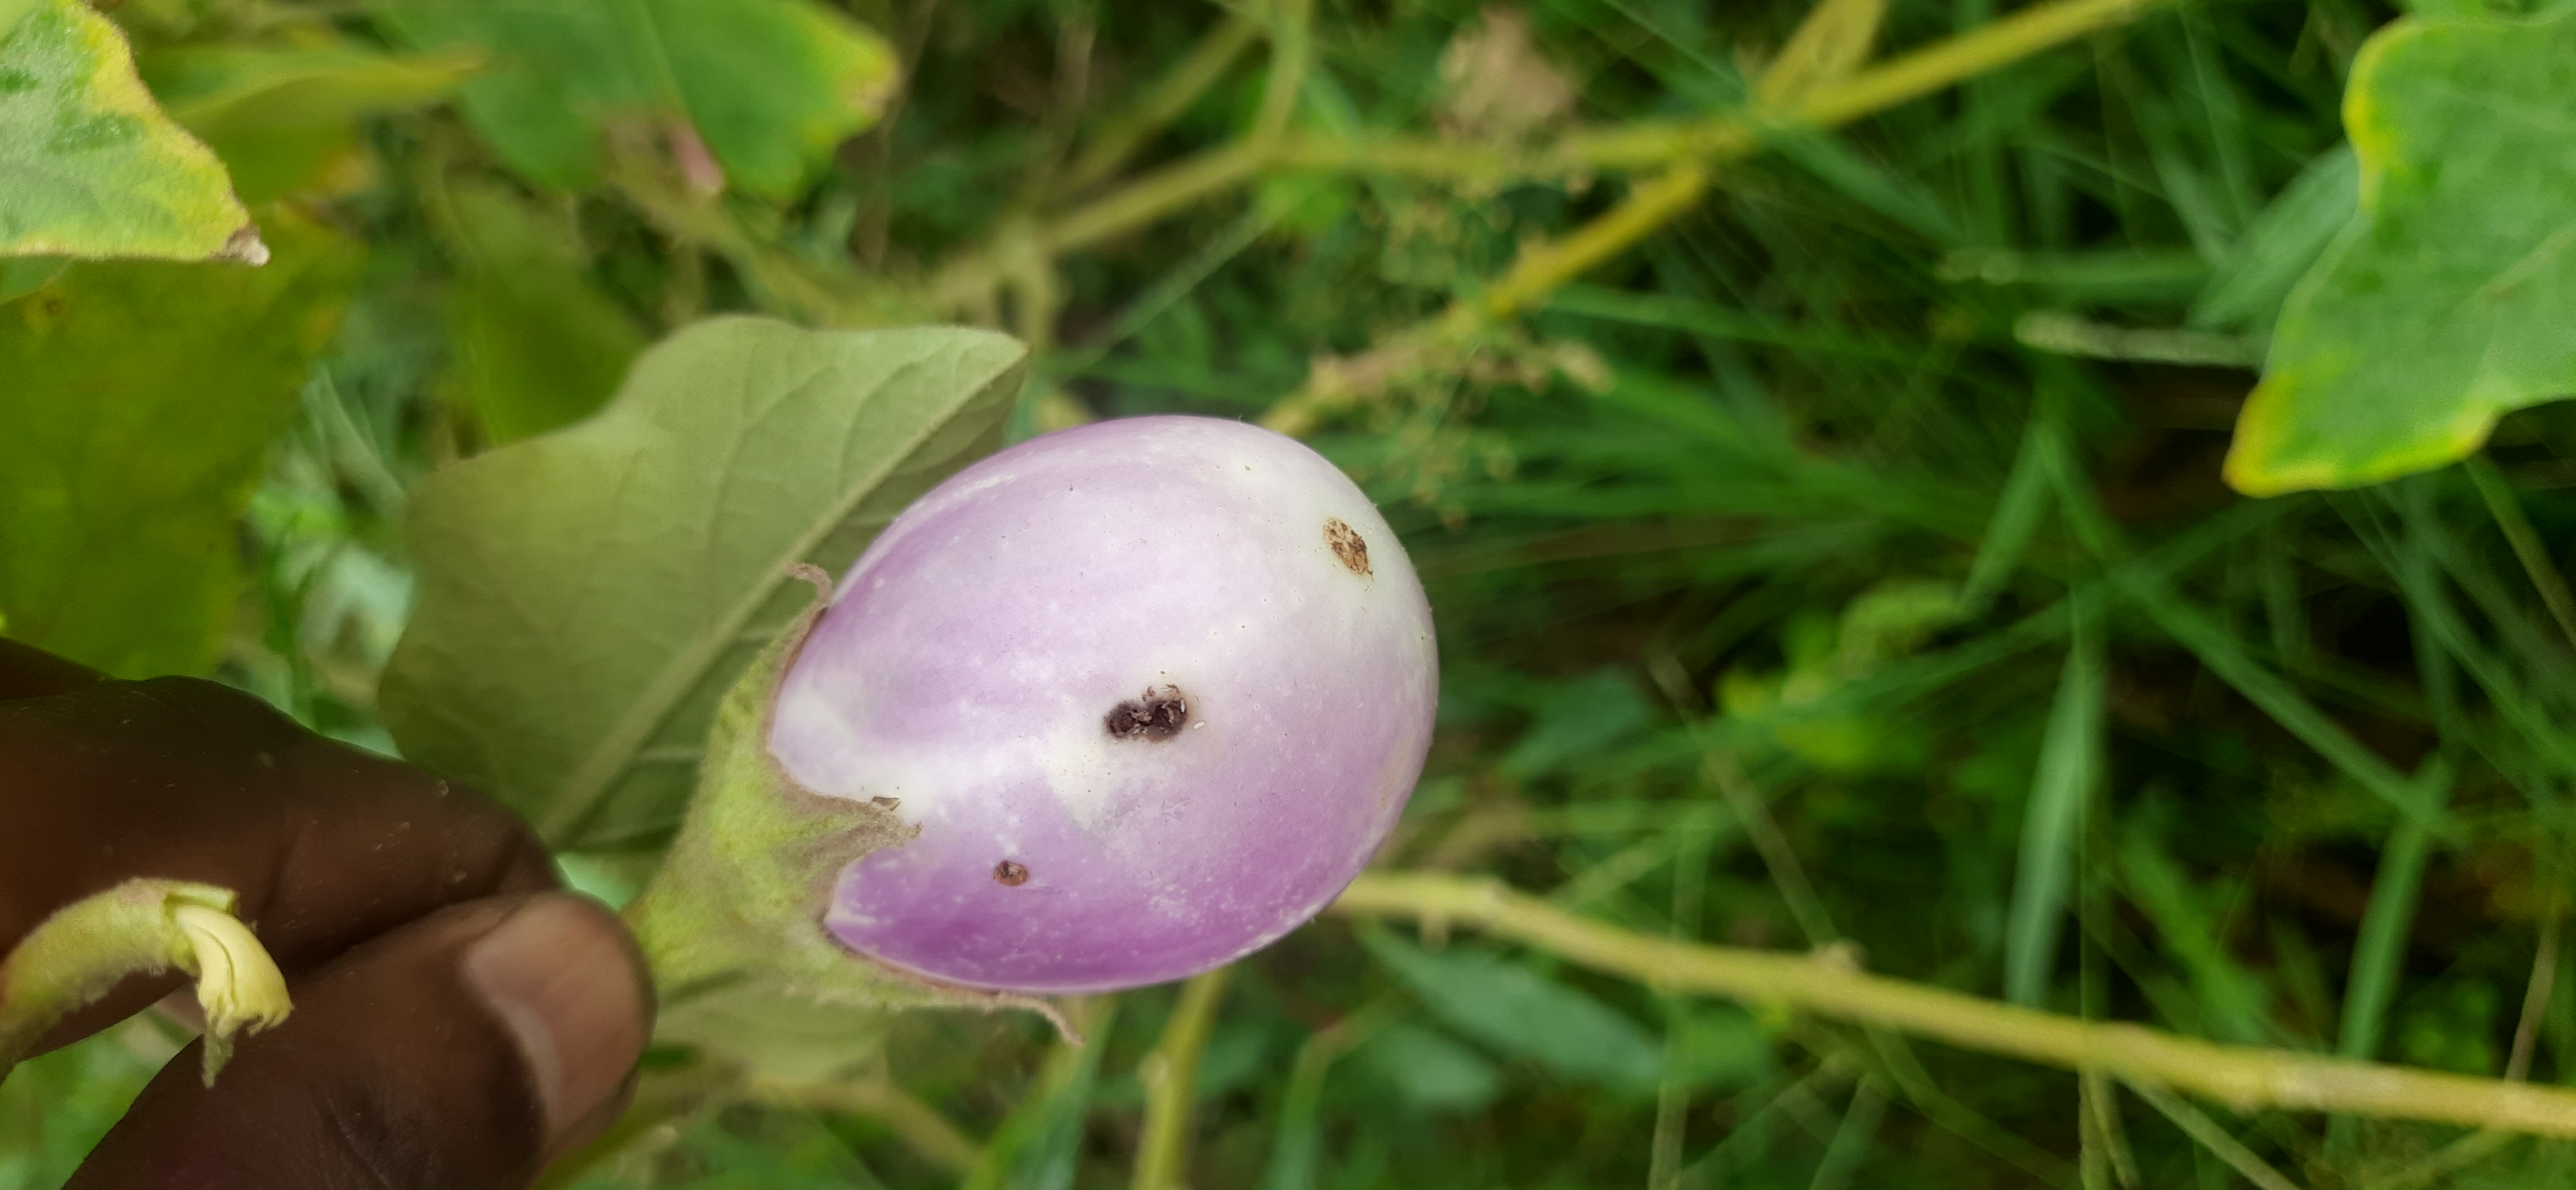
Label: Shoot and Fruit Borer